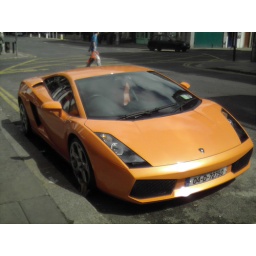
A cool car I spotted in Dublin recently. If I ever win the lottery I'll buy one.